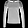
Label: Pullover